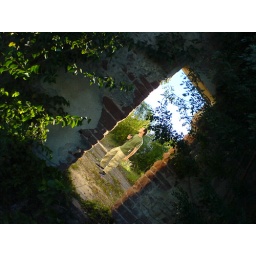
Actually disactivated, this door is in old train station in Montenegro, RS - Brazil.